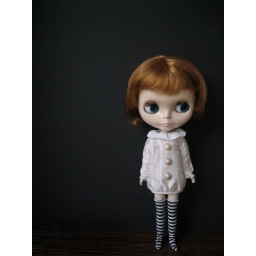
clown dress in pink